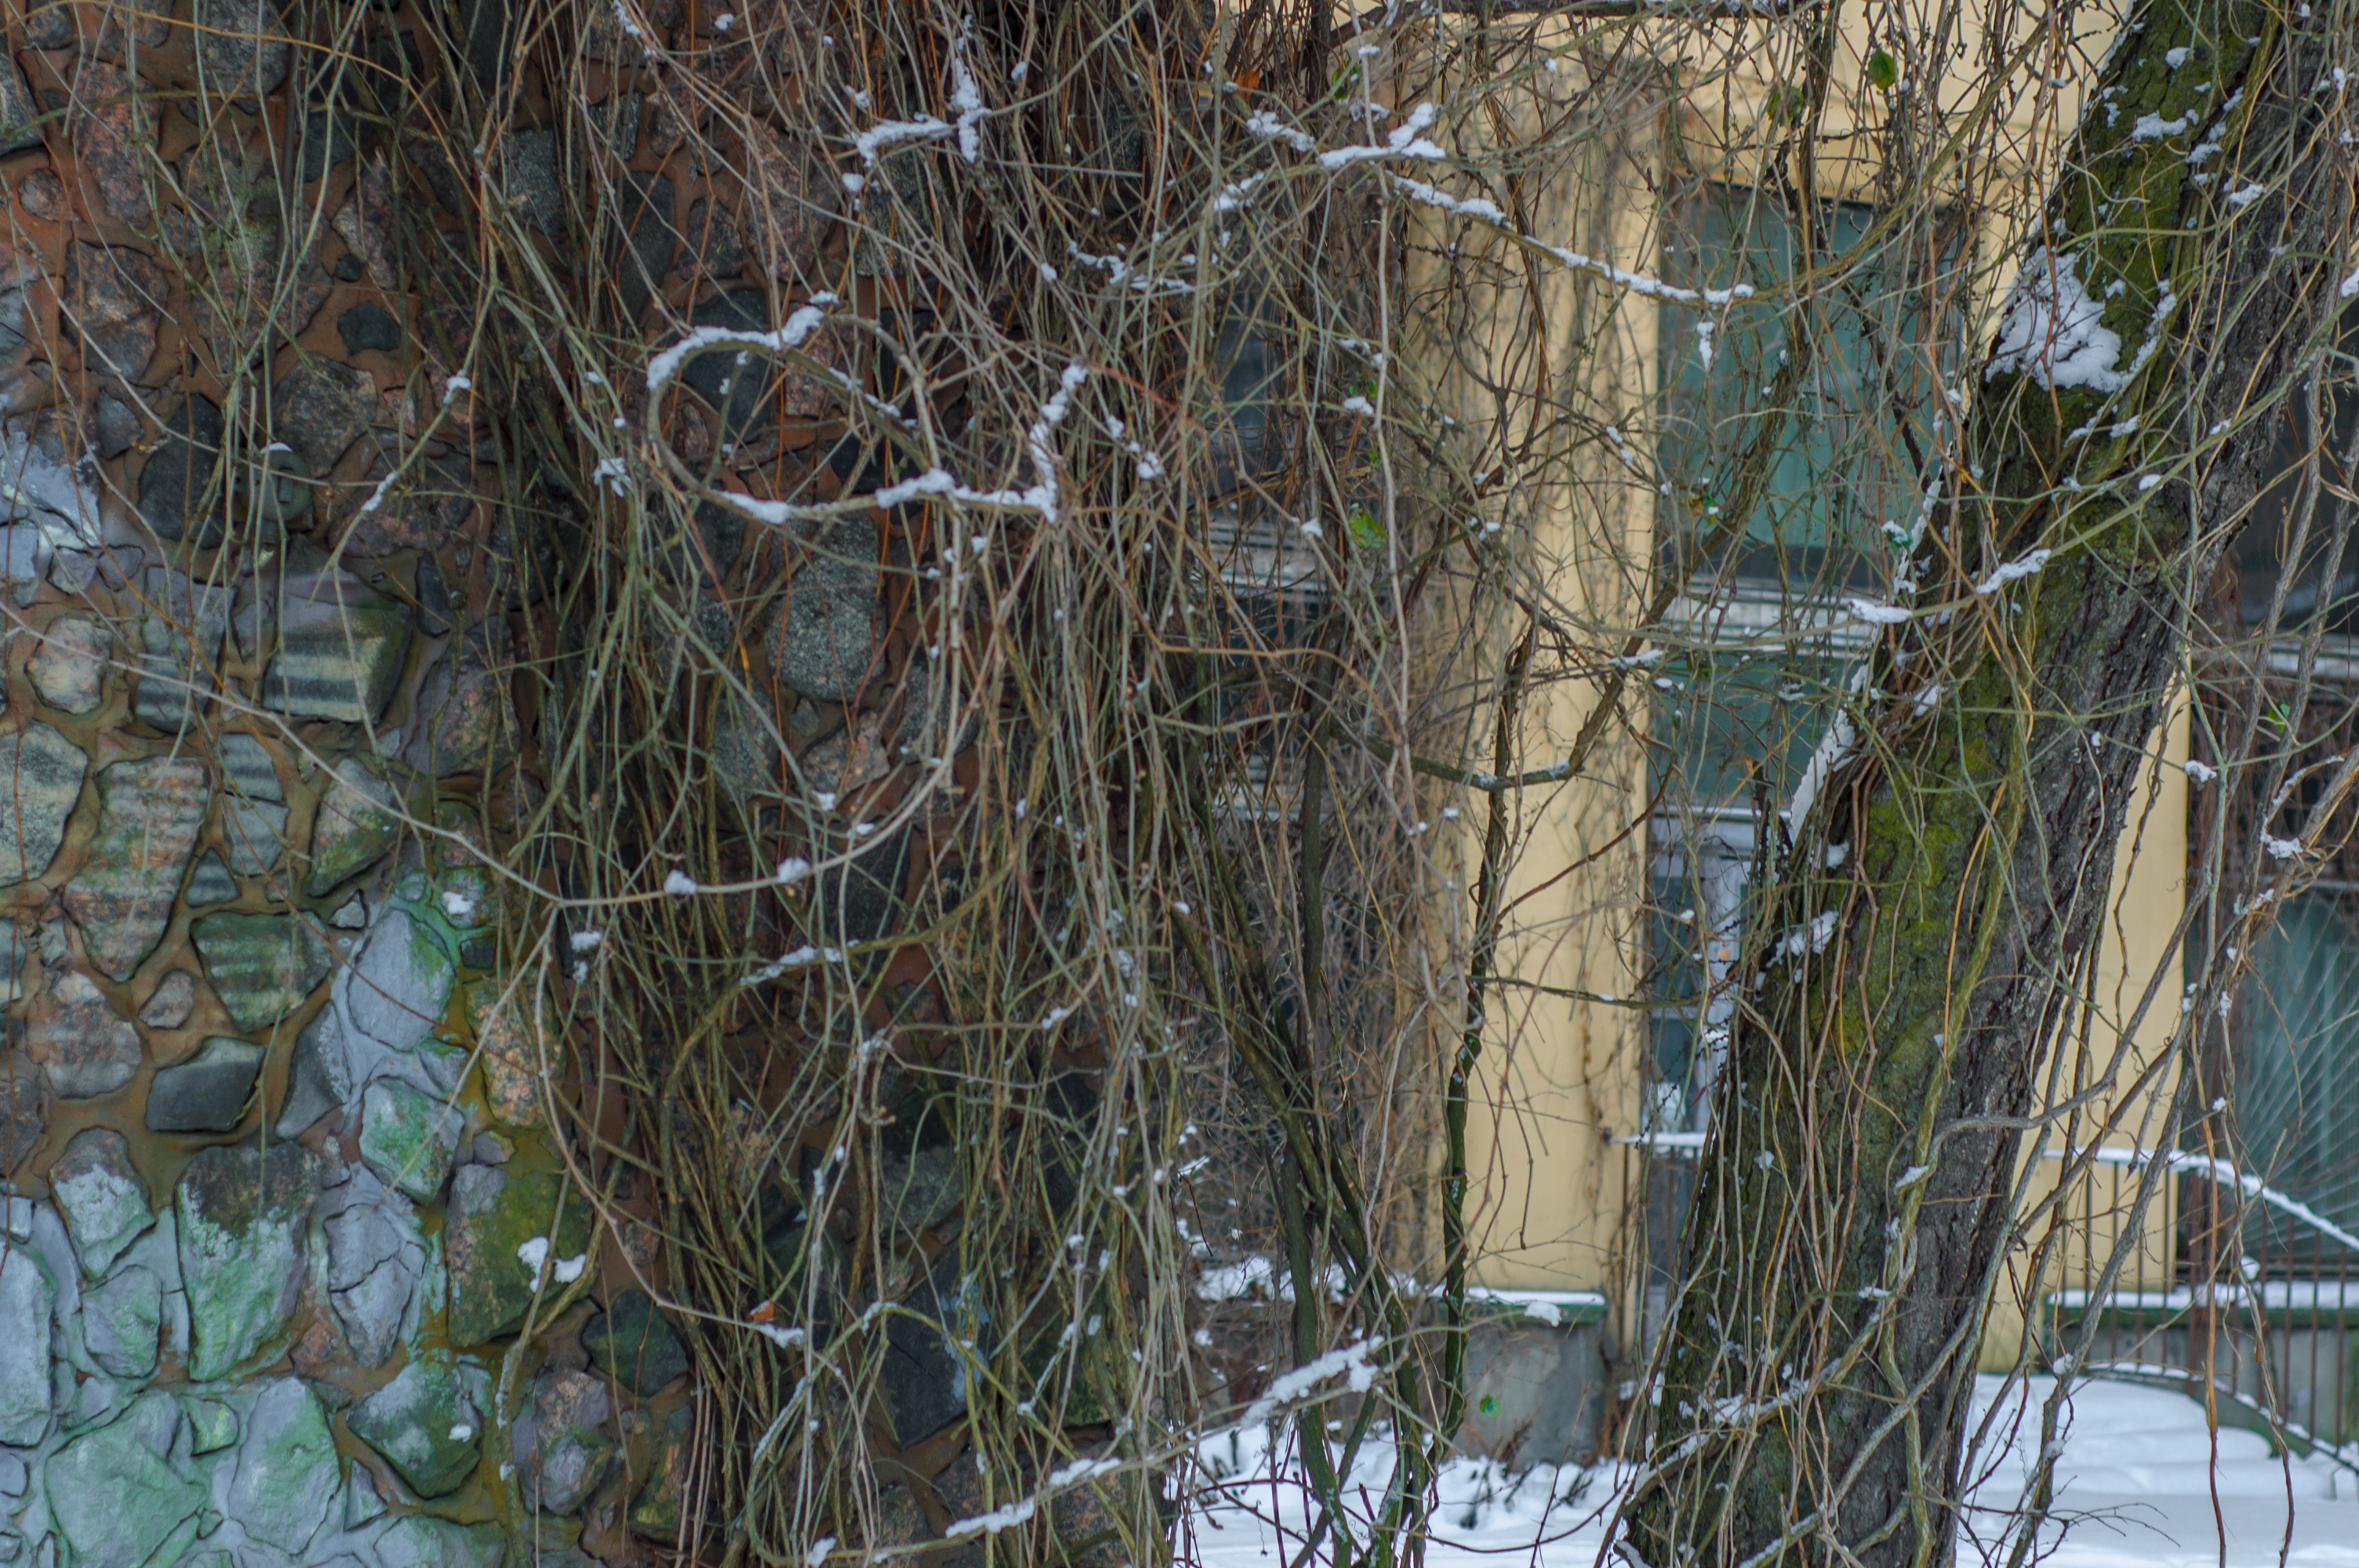
images, plant, twig, wood, snow, trunk, tree, freezing, natural landscape, frost, forest, water, winter, wildlife, Northern hardwood forest, woodland, plant stem, grass, reflection, birch family, old growth forest, ice